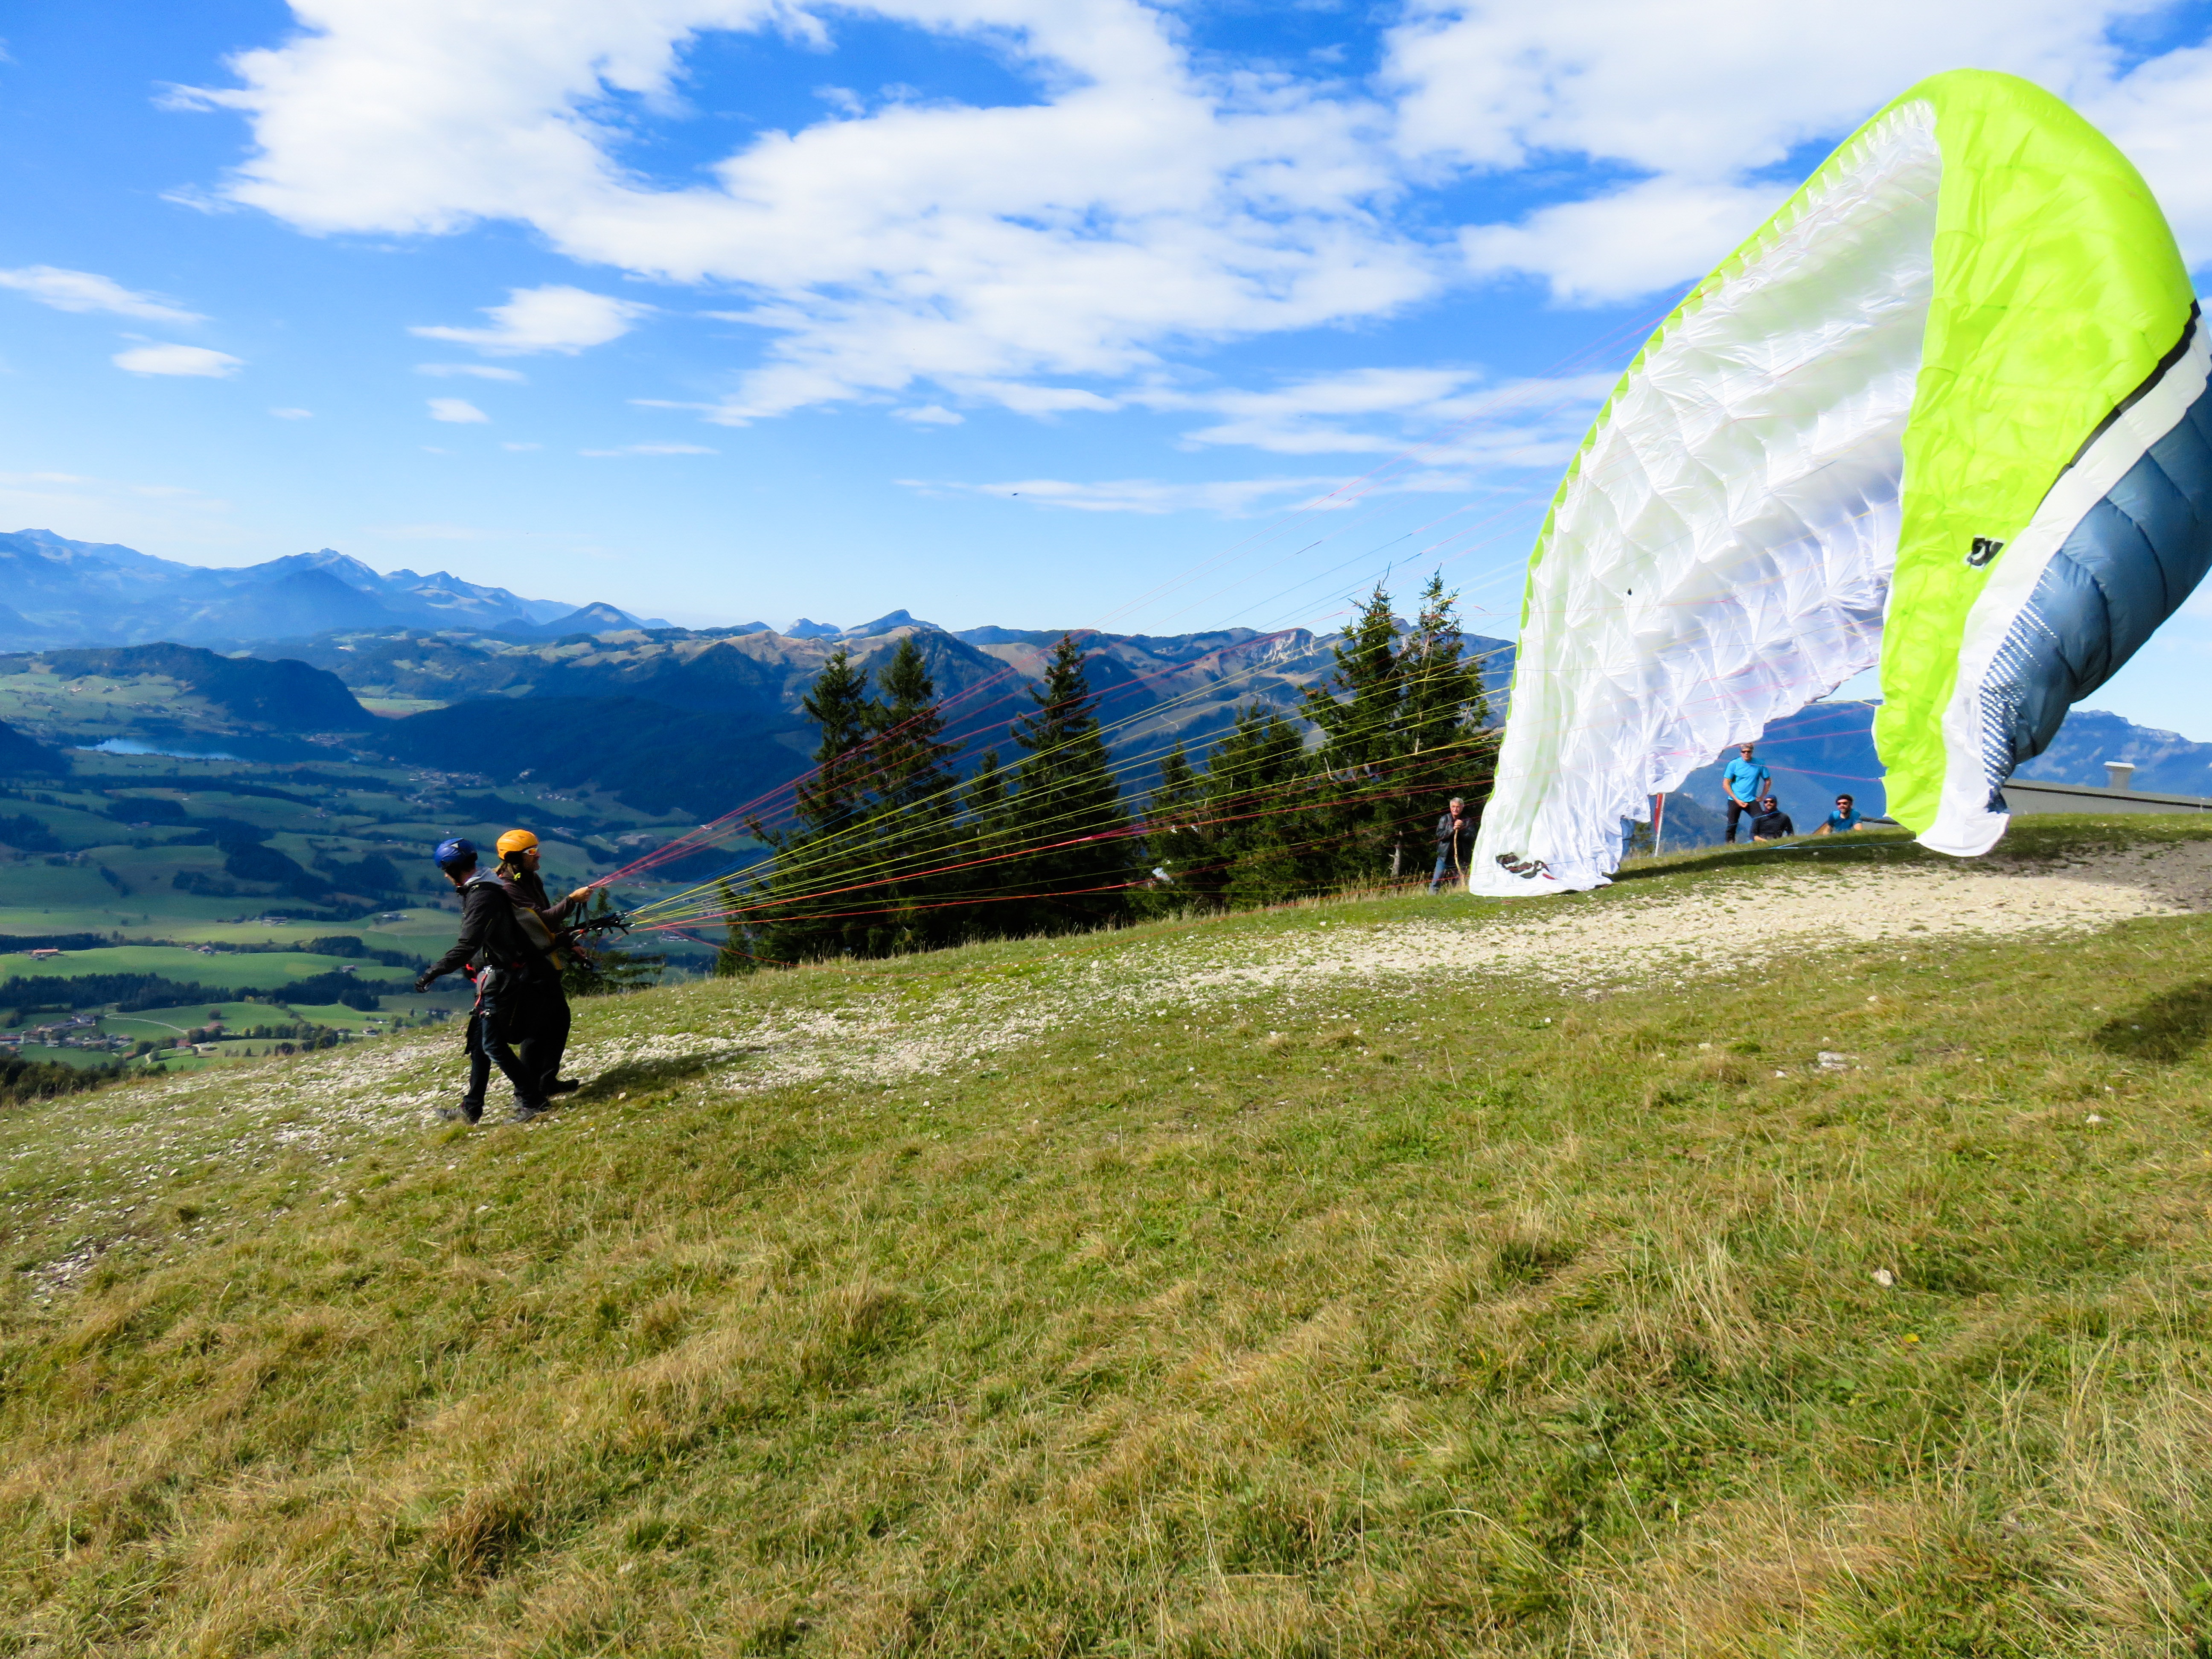
mountain, sport, meadow, adventure, mountain range, fly, recreation, flight, holiday, freedom, float, extreme sport, parachute, paragliding, sports, mountains, longing, air sports, atmosphere of earth